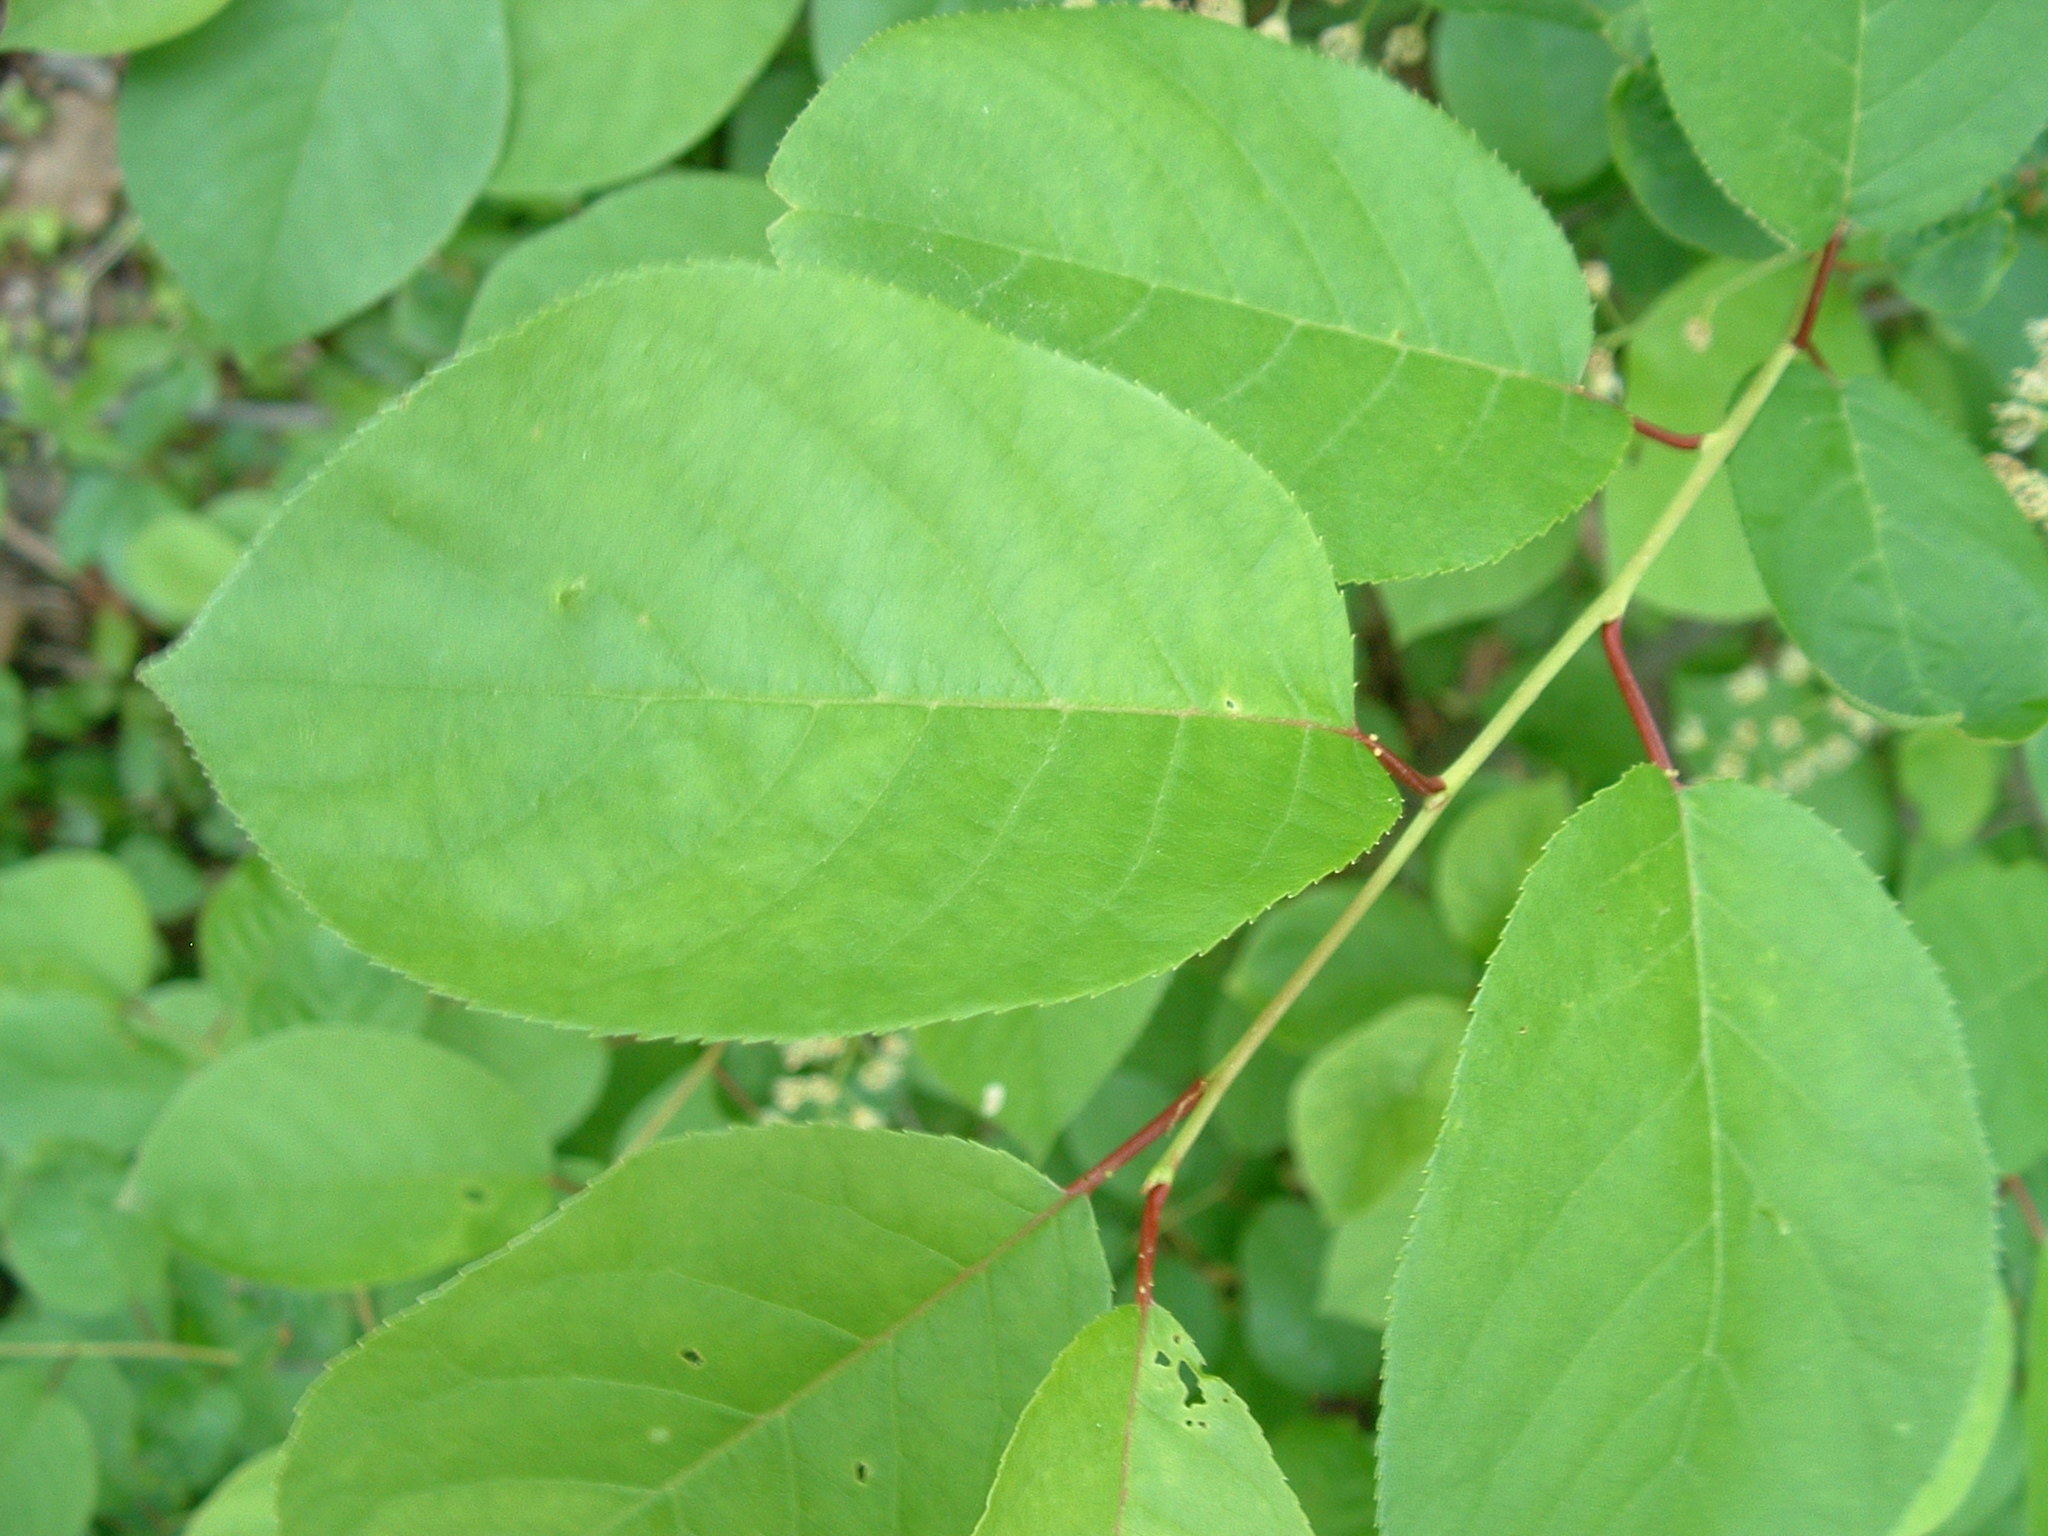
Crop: cherry
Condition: healthy